Robert John Tillyard

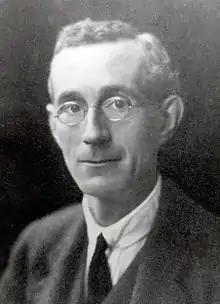

Robert "Robin" John Tillyard FRS (31 January 1881 – 13 January 1937) was an English–Australian entomologist and geologist.